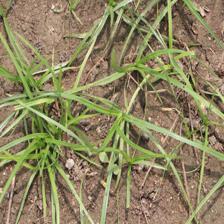
Label: Grass